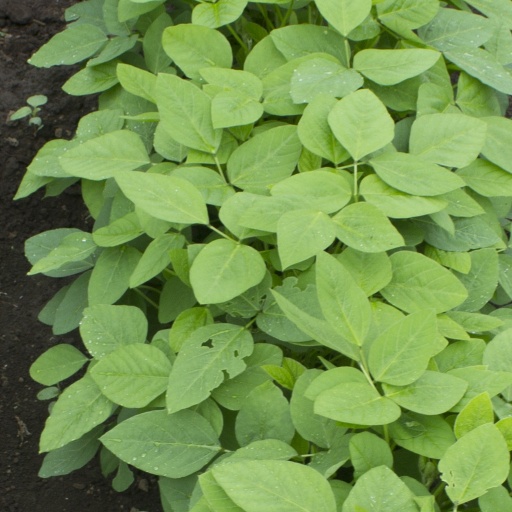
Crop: soybean